2 Intelligence Company

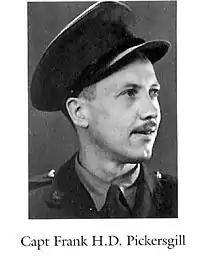
Capt Frank Pickersgill

May 28, 1915 – September 14, 1944. Born in Winnipeg, Manitoba. Son of Frank Allan Pickersgill and Sara Cornelia (née Smith) Pickersgill, of Vancouver, British Columbia. Brother of Jack Pickersgill, a member of the House of Commons of Canada and a Cabinet Minister until 1967.